Sant'Antonio Abate, Todi

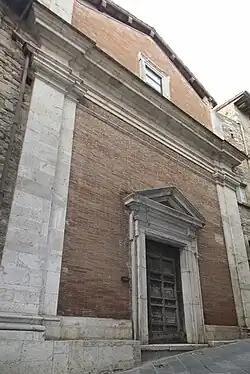
Sant'Antonio Abate in Todi

Sant'Antonio Abate is a small Baroque-style, Roman Catholic church or oratory located at the corner of Via Roma #46 in the center of Todi, province of Perugia, region of Umbria, Italy. The oratory was built in the early 17th century, in association with a hostel of pilgrims by the guild of the shoemakers. The main altarpiece (1619) depicts St Anthony Abbot, patron saint of animals, standing below a Madonna and child, was painted by Bartolomeo Barbiani. Most of the walls and ceilings are frescoed, and it includes works by a young Enrico Quattrini.